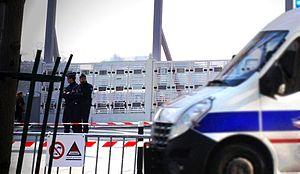
Suite aux attentats de Paris en Novembre 2015, l'état d'urgence a été décrété sur l'ensemble du territoire provoquant un renforcement de la sécurité ainsi qu'une augmentation des patrouilles de police et de militaires (plan vigipirate) dans les sites sensibles [...]. Le seuil ""alerte attentat"" demeure en Île-de-France alors que le seuil ""vigilance renforcée"" reste en application sur le reste du territoire."
En France, la Police nationale est une police d'État. Elle est rattachée au ministère de l'Intérieur. Les policiers titulaires et stagiaires qui la composent sont des fonctionnaires de l'État.